Vancouver Island

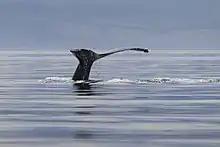
Humpback whale off the coast of Sooke

The fauna of Vancouver Island is similar to that found on the mainland coast, with some notable exceptions and additions. For example, mountain goats, moose, coyotes, porcupines, skunks, chipmunks, and numerous species of small mammals, while plentiful on the mainland, are absent from Vancouver Island. Grizzly bears are absent from the island, where black bears are prevalent, but in 2016, a pair of grizzlies were sighted swimming between smaller islands off the coast near Port McNeill. Vancouver Island does support most of Canada's Roosevelt elk, however, and several mammal species and subspecies, such as the Vancouver Island marmot are unique to the island. Columbian black-tailed deer are plentiful, even in suburban areas such as in Greater Victoria, as well as the native Douglas squirrels. The Eastern grey squirrel is found in the south and is considered invasive for its voracious appetite and scaring away of the Douglas squirrels. The island has the most concentrated population of cougars in North America. The Vancouver Island wolf, a subspecies of grey wolf, is found only on the north part of the island. Harbour seals and river otters are common.